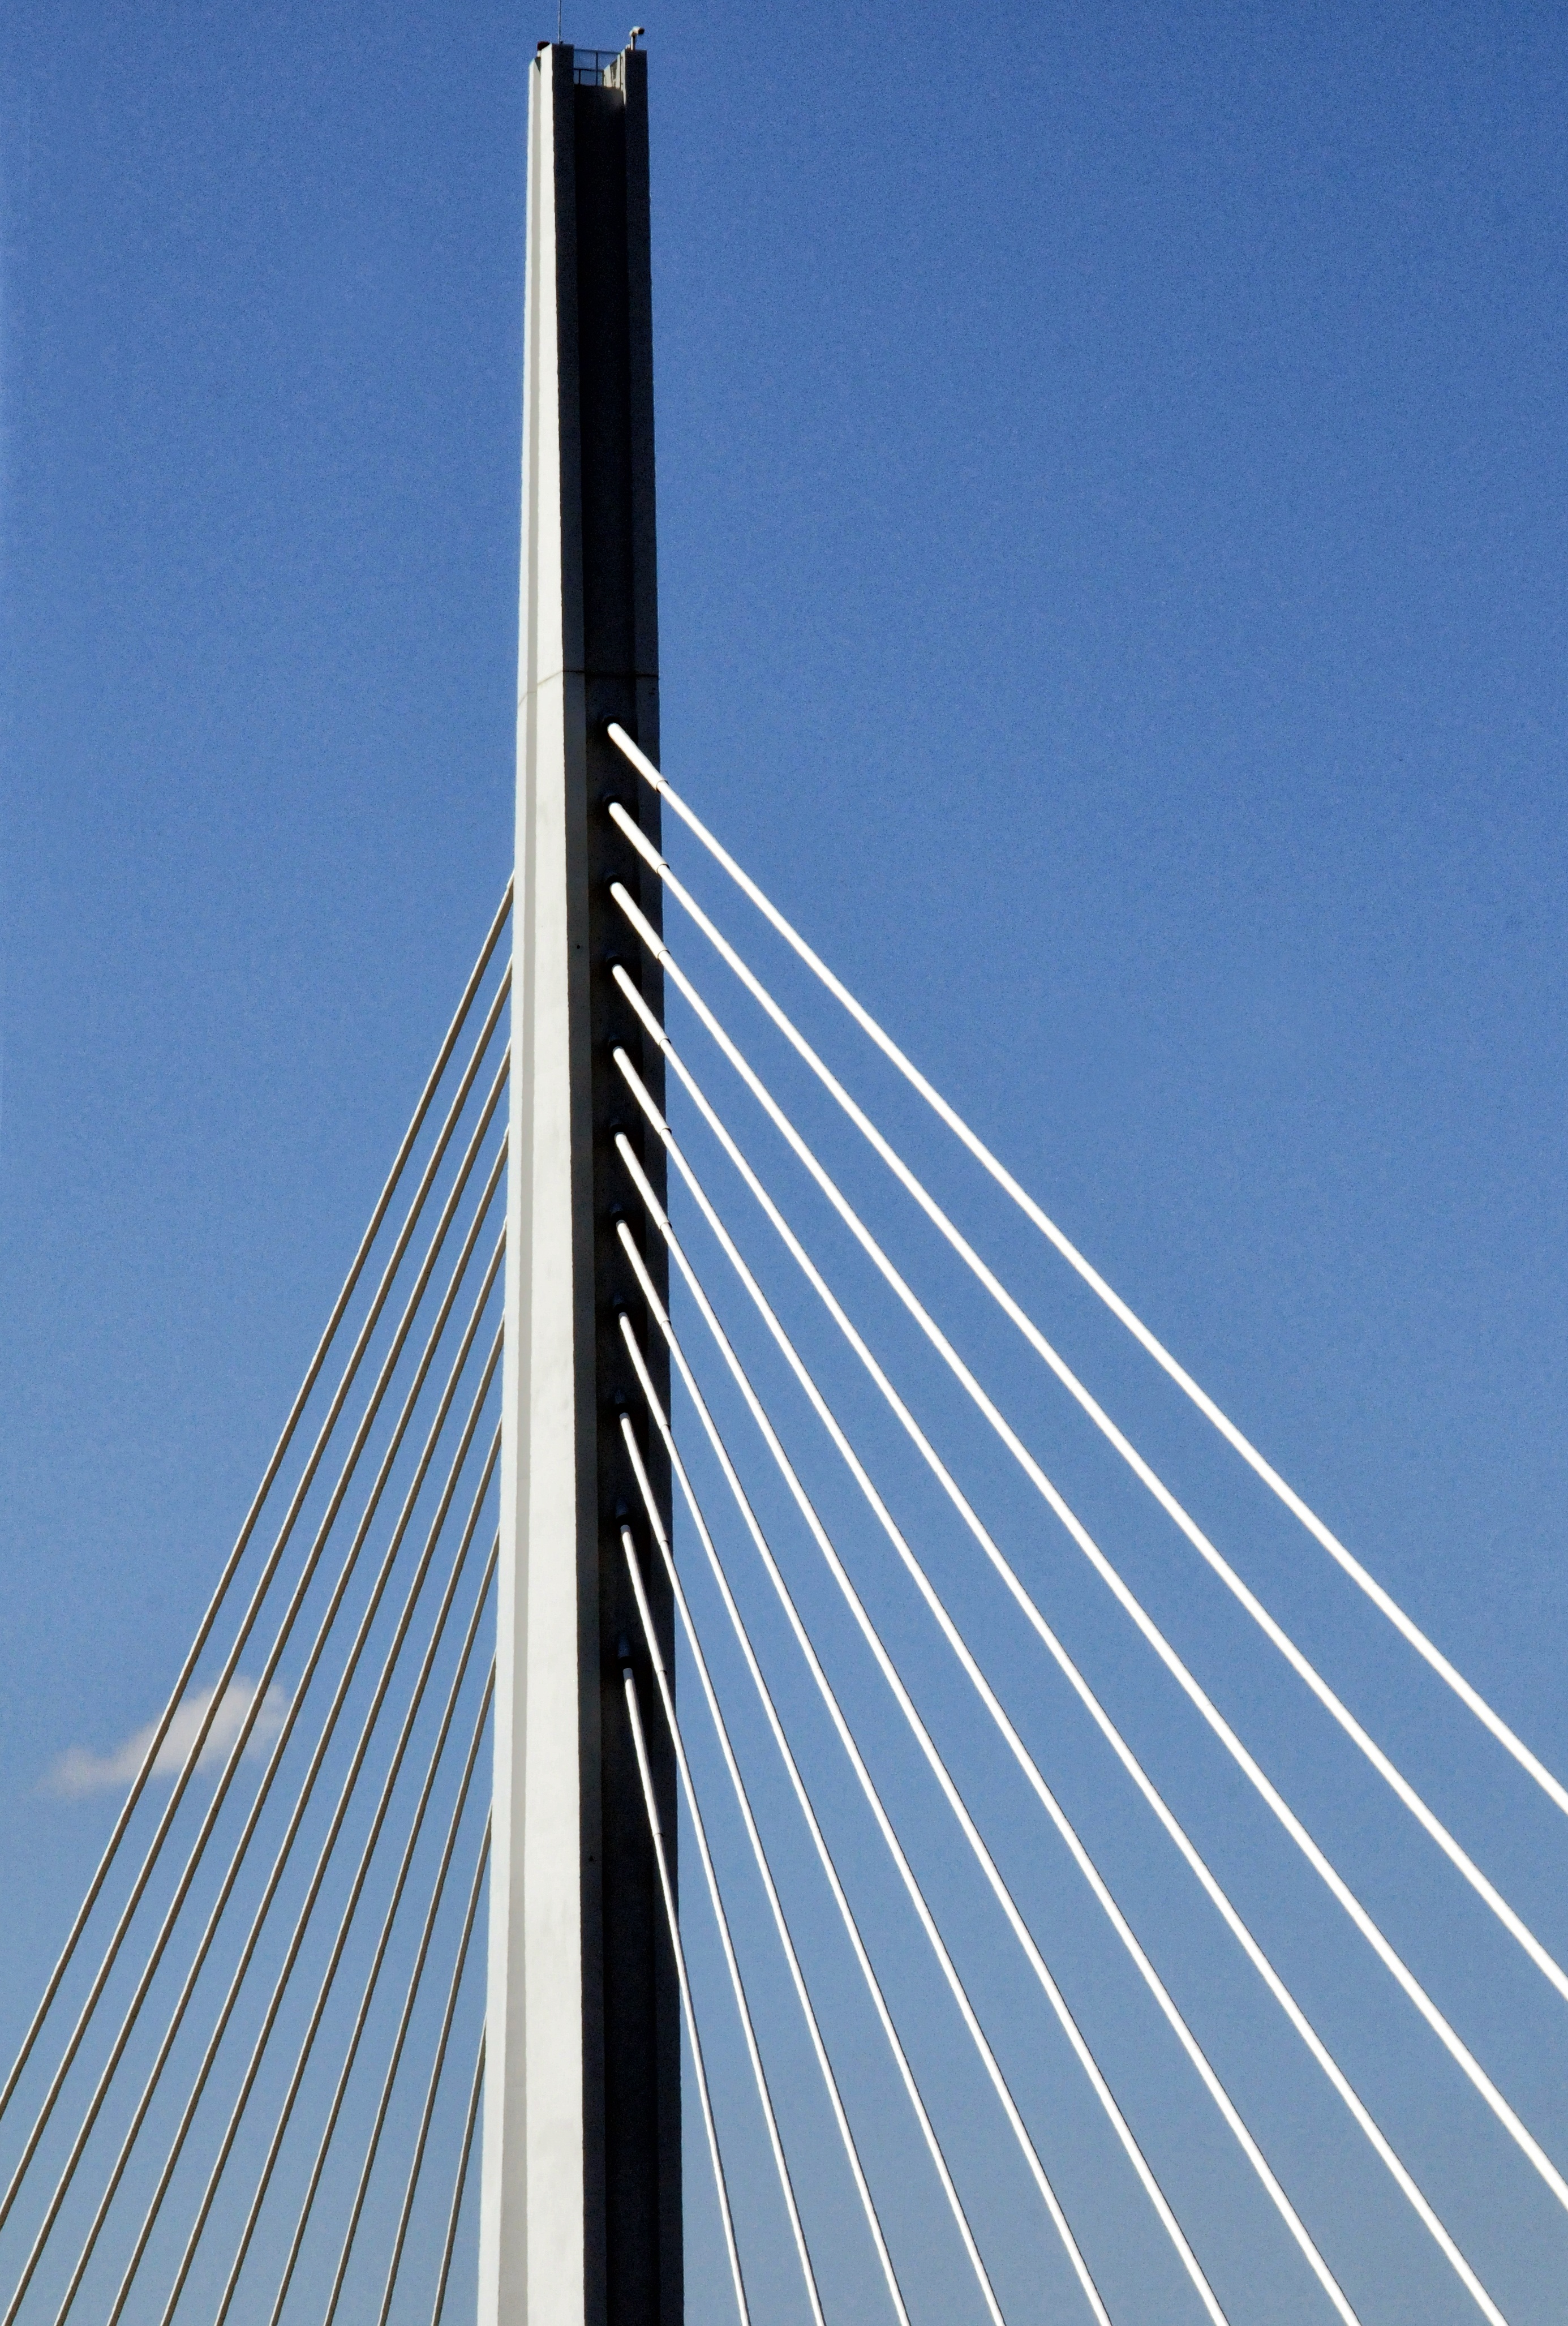
architecture, bridge, skyscraper, suspension bridge, france, line, mast, cables, stay, cable stayed bridge, millau bridge